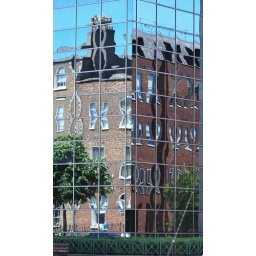
Late 19th Century Georgian houses in Baggot Street, Dublin, reflected off a modern office building.